Justified (album)

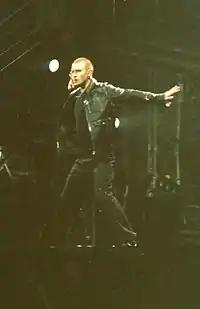
Timberlake performing during the Justified World Tour at the Earls Court Exhibition Centre, August 2003

Timberlake performed "Like I Love You" at the 2002 MTV Video Music Awards prior to the album's release. The day of "Justified"'s release, Timberlake appeared on TRL and performed "Like I Love You" and "Cry Me a River" live in Times Square. TV specials included a sit-down interview with Barbara Walters on 20/20, an episode of MTV Launch that followed the making of "Justified", and the TV concert special, "Justin Timberlake: Down Home in Memphis". Timberlake performed "Cry Me a River" at the 13th annual "Billboard" Music Awards, held on December 9, 2002, at the MGM Grand Garden Arena in Las Vegas. He was accompanied by a string section and a 20-member choir. He performed "Cry Me a River" on a promotional concert held at House of Blues in West Hollywood, California on June 17, 2003. On February 1, 2004, the singer performed "Rock Your Body" at the Super Bowl XXXVIII halftime show with singer Janet Jackson. At the moment Timberlake sang the lyric "Bet I'll have you naked by the end of this song," he ripped off part of Jackson's costume, momentarily exposing her right breast on live television. Timberlake distanced himself from the controversy while Jackson faced much criticism. He later commented that "America's harsher on women...[and] unfairly harsh on ethnic people." He performed "Señorita" live on the sketch comedy show "Saturday Night Live" in October 2003, where he served as host and musical guest, and at the 2004 Grammy Awards. Magazine covers included "Rolling Stone", which dubbed him the "New King of Pop", "Entertainment Weekly", "VIBE magazine," "The Advocate", and "Details".